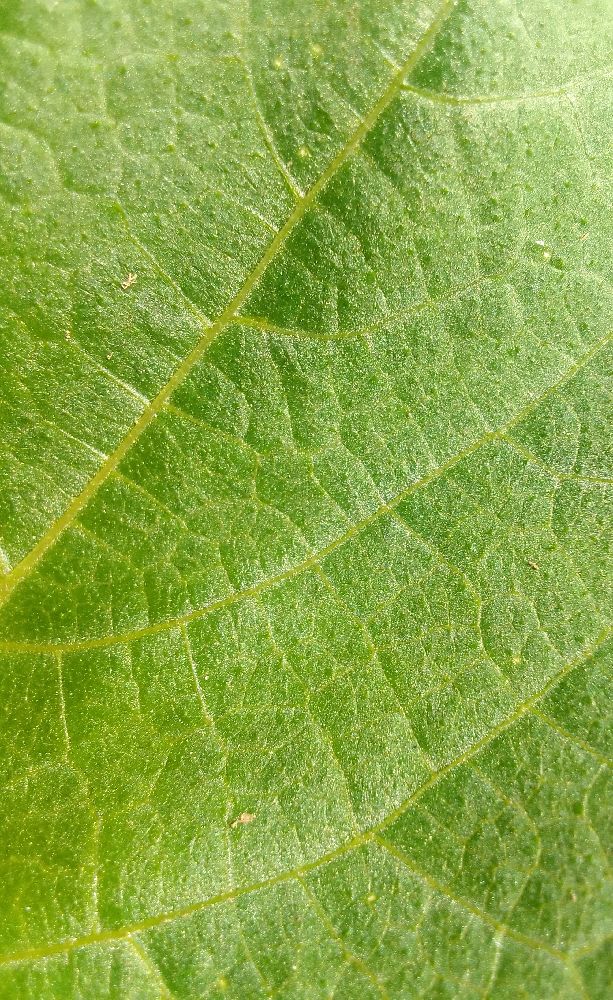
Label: healthy